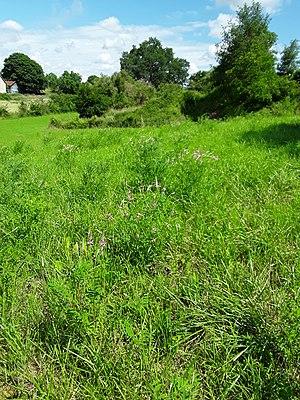
Prairie permanente Dactyle-ray-grass anlais sainfoin, agrostide-trèfle blanc. Indre-et- Loire, France, 2018
Une prairie permanente est un terrain herbeux peu ou pas travaillé qui sert au pâturage ou à la récolte des fourrages. Si, dans le passé, les grands mammifères herbivores sauvages ont pu entretenir des prairies naturellement, leur maintien dépend aujourd'hui du travail des éleveurs, des bergers et de la présence de leurs troupeaux. Les prés communaux et les prairies permanentes anciennes sont aussi des prairies fleuries. Parmi les terres agricoles, ce sont les moins anthropisées « accueillant un nombre considérable d’espèces végétales et animales. La richesse de ces milieux a été façonnée par les activités d’élevage. Sans élevage, les prairies se ferment et évoluent vers des milieux forestiers. A l'inverse, comme dans les autres espaces agricoles, l’intensification des pratiques entraine de fortes baisses de biodiversité. Les pratiques ont donc des effets paradoxaux sur la biodiversité des prairies car selon leur intensité leur impact est positif ou négatif ».